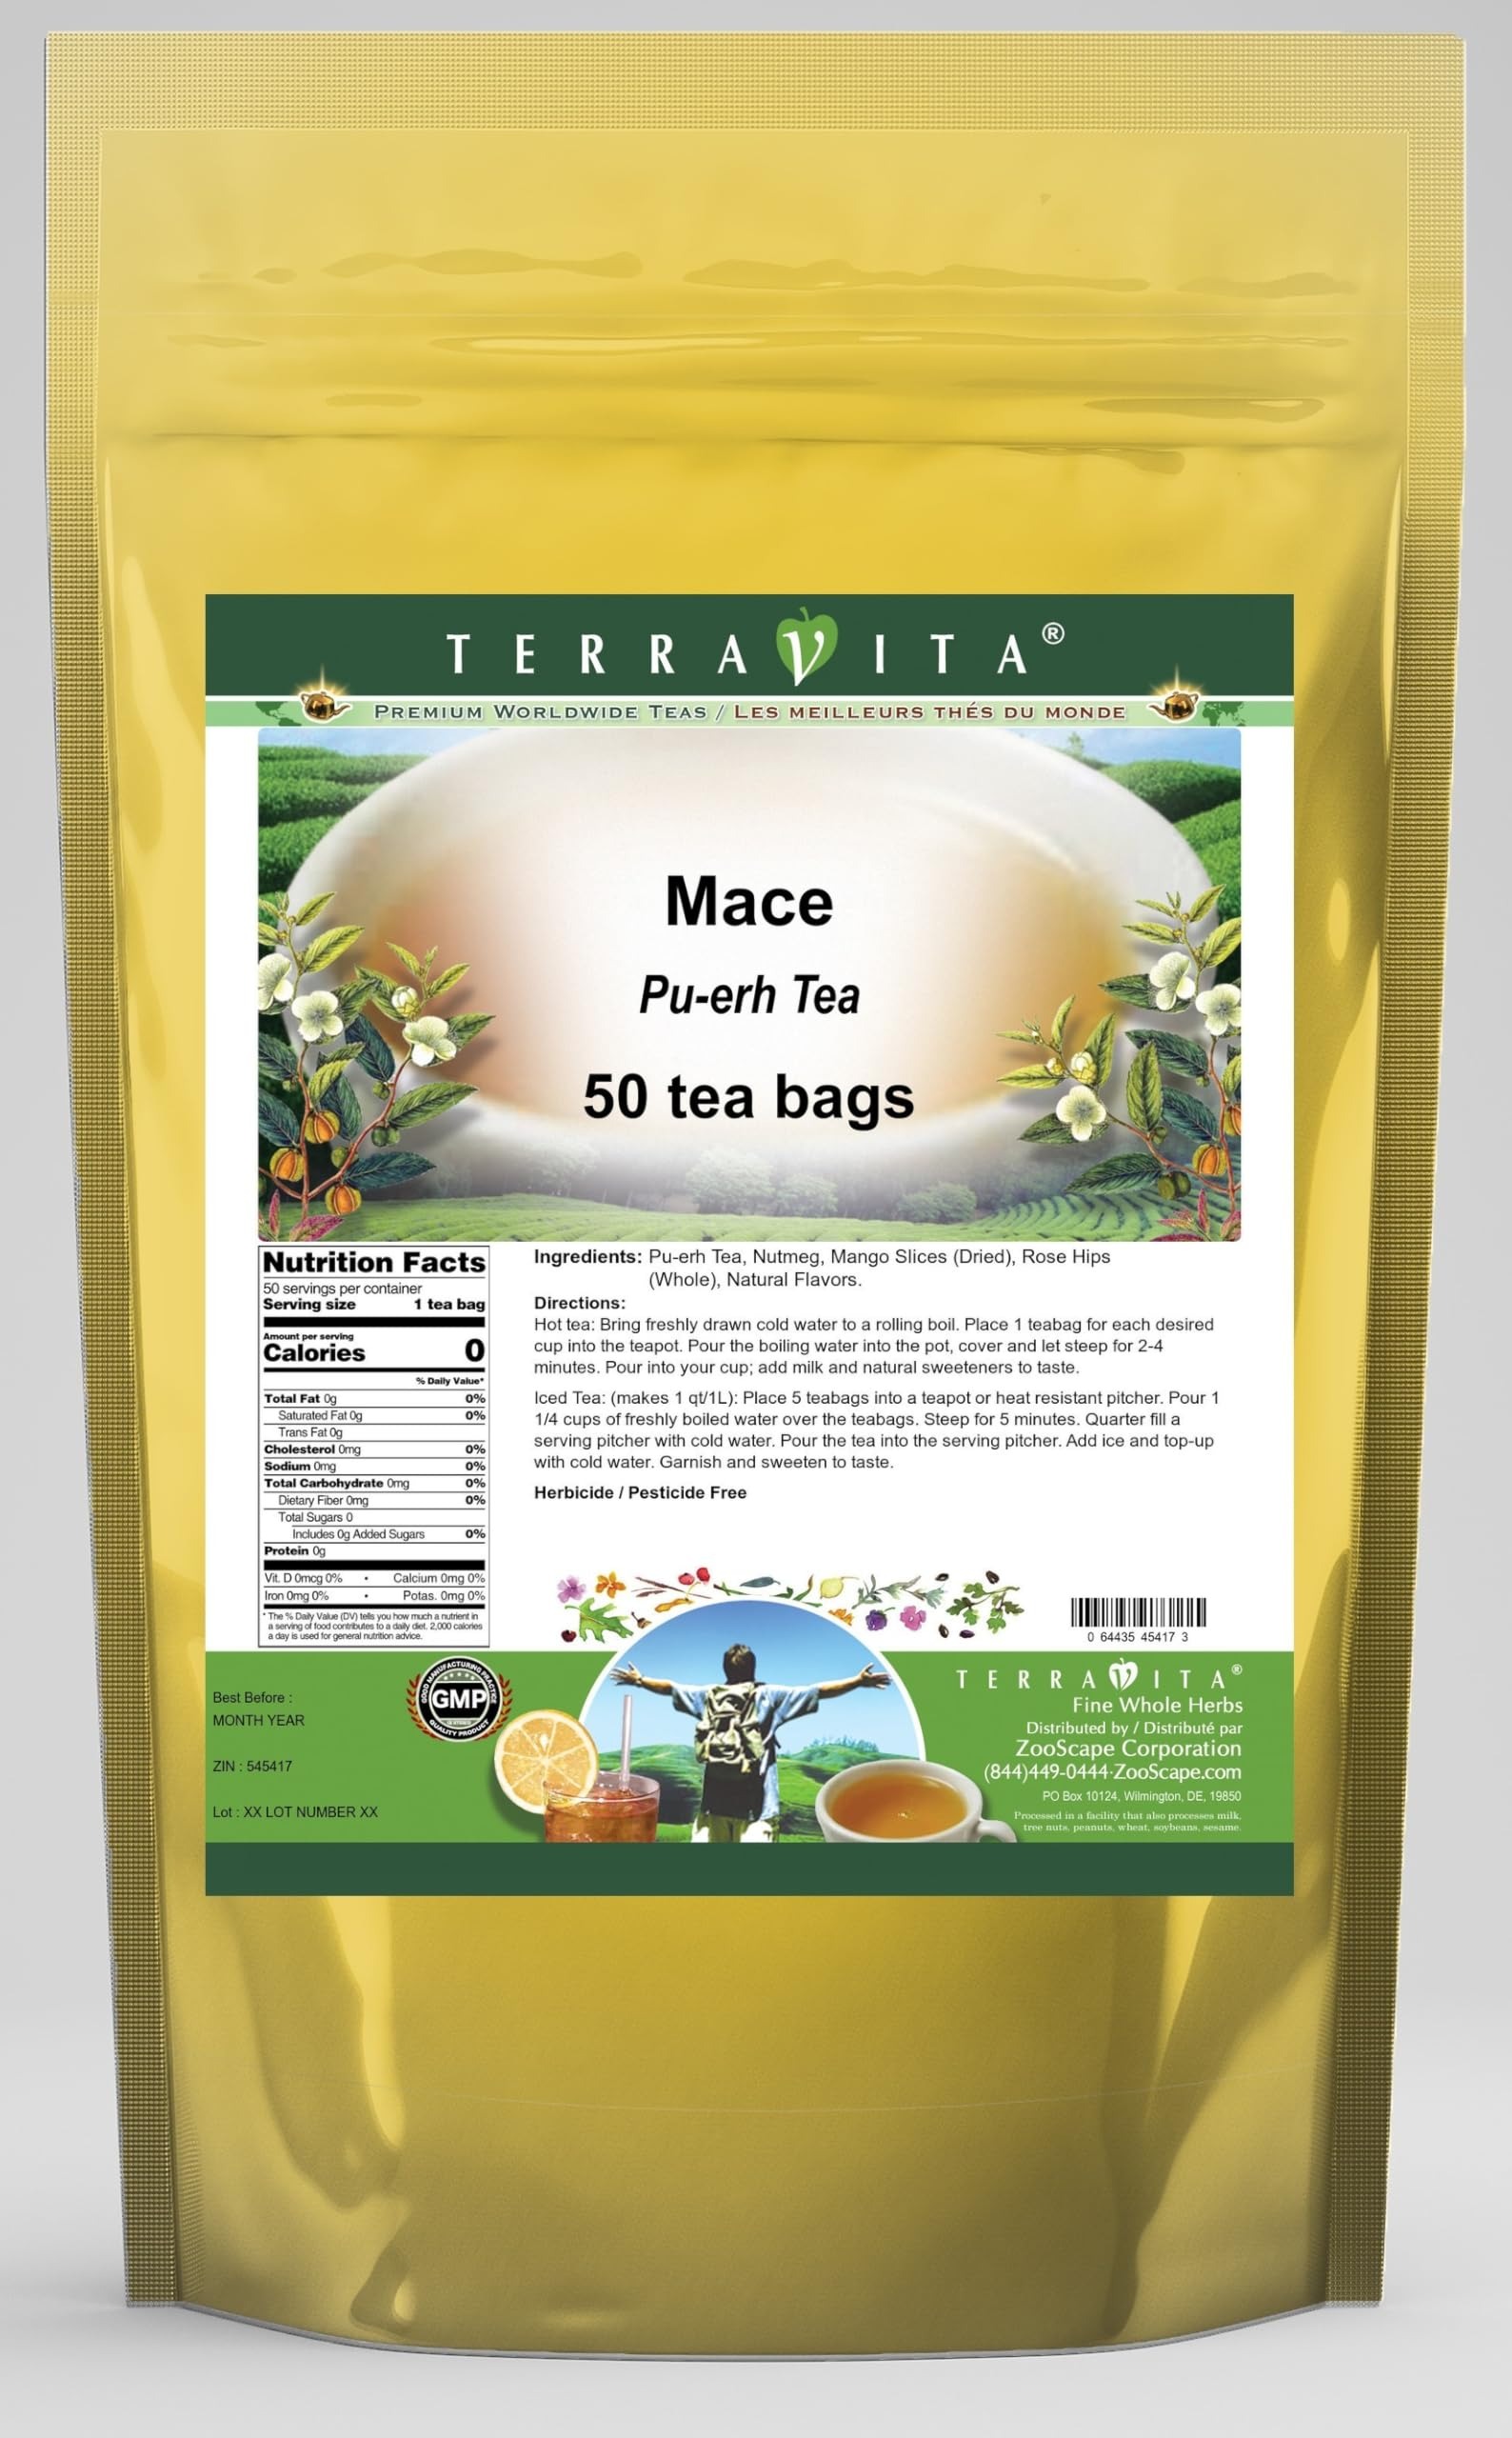
Item Name: Mace Pu-erh Tea (50 tea bags, ZIN: 545417) - 2 Pack
Bullet Point 1: Our Mace Pu-erh Tea is a terrific flavored Pu-erh tea with Nutmeg, Mango Slices and Rose Hips that you can enjoy again and again! You will really enjoy the special Mace aroma and taste! - Ingredients: Pu-erh tea, Nutmeg, Mango Slices, Rose Hips and Natural Mace Flavor.
Bullet Point 2: No fillers.
Bullet Point 3: Manufacturer: TerraVita
Bullet Point 4: Size: 50 tea bags
Bullet Point 5: Pu-erh Tea Bags - Packed in a convenient upright pouch!
Product Description: Our Mace Pu-erh Tea is a terrific flavored Pu-erh tea with Nutmeg, Mango Slices and Rose Hips that you can enjoy again and again! You will really enjoy the special Mace aroma and taste! - Ingredients: Pu-erh tea, Nutmeg, Mango Slices, Rose Hips and Natural Mace Flavor. - Hot tea brewing method: Bring freshly drawn cold water to a rolling boil. Place 1 teabag for each desired cup into the teapot. Pour the boiling water into the pot, cover and let steep for 2-4 minutes. Pour into your cup; add milk and natural sweeteners to taste. - Iced tea brewing method: (to make 1 liter/quart): Place 5 teabags into a teapot or heat resistant pitcher. Pour 1 1/4 cups of freshly boiled water over the teabags. Steep for 5 minutes. Quarter fill a serving pitcher with cold water. Pour the tea into the serving pitcher. Add ice and top-up with cold water. Garnish and sweeten to taste. - TerraVita is an exclusive line of premium-quality, natural source products that use only the finest, purest and most potent ingredients found around the world. TerraVita is hallmarked by the highest possible standards of purity, potency, stability and freshness. All of our products are prepared with the highest elements of quality control, from raw materials through the entire manufacturing process, up to and including the moment that the bottles or bags are sealed for freshness and shipped out to you. Our highest possible standards are certified by independent laboratories and backed by our personal guarantee. - TerraVita exists to meet and ensure your family's health and wellness without the harmful effects of chemicals and health products. We strive to make all of our products affordable and reliable and are constantly searching the market to maintain our affordability and to look for new ways to serve you
Value: 100.0
Unit: Count

Price: 39.71